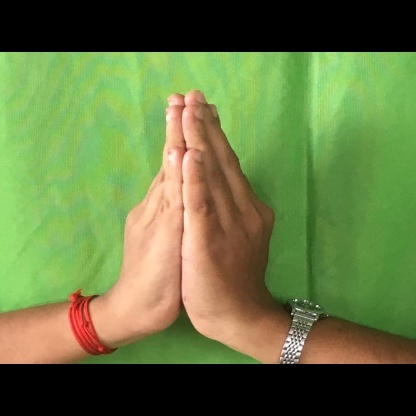
Mudra: Anjali